Violence against LGBTQ people

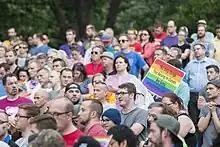
Vigil held in Minneapolis for victims of the Orlando nightclub shooting

In many parts of the world, including much of the European Union and United States, acts of violence are legally classified as hate crimes, which entail harsher sentences if convicted. In some countries, this form of legislation extends to verbal abuse as well as physical violence.